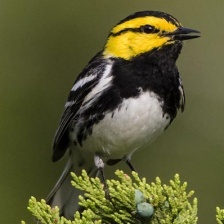
Species: GOLDEN CHEEKED WARBLER
Scientific name: SETOPHAGA CHRYSOPARIA